United States and the Russian invasion of Ukraine

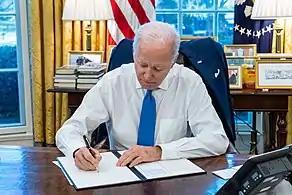
President Joe Biden signing in the Oval Office.

The Biden administration reportedly told Ukraine to stop attacking oil refineries in Russia, believing it would raise world energy prices and bring more aggressive Russian retaliation. The US also expressed concern at a Ukrainian drone strike against a Russian nuclear early-warning radar, believing that it could dangerously unsettle the Russian government.